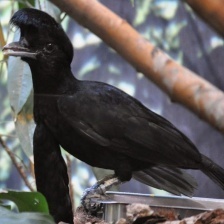
Species: UMBRELLA BIRD
Scientific name: CEPHALOPTERUS